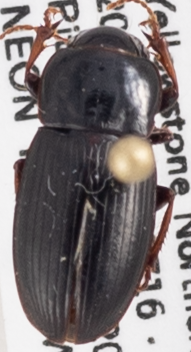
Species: Harpalus somnulentus
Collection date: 2018-07-12
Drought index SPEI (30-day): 0.662
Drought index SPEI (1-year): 2.09
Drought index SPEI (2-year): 0.992